Obstacle

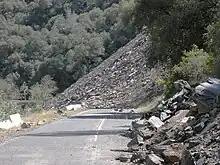
Obstacle to traffic caused by the Ferguson landslide in the state of California (USA)

An obstacle (also called a barrier, impediment, or stumbling block) is an object, thing, action or situation that causes an obstruction. A obstacle blocks or hinders our way forward. Different types of obstacles include physical, economic, biopsychosocial, cultural, political, technological and military.